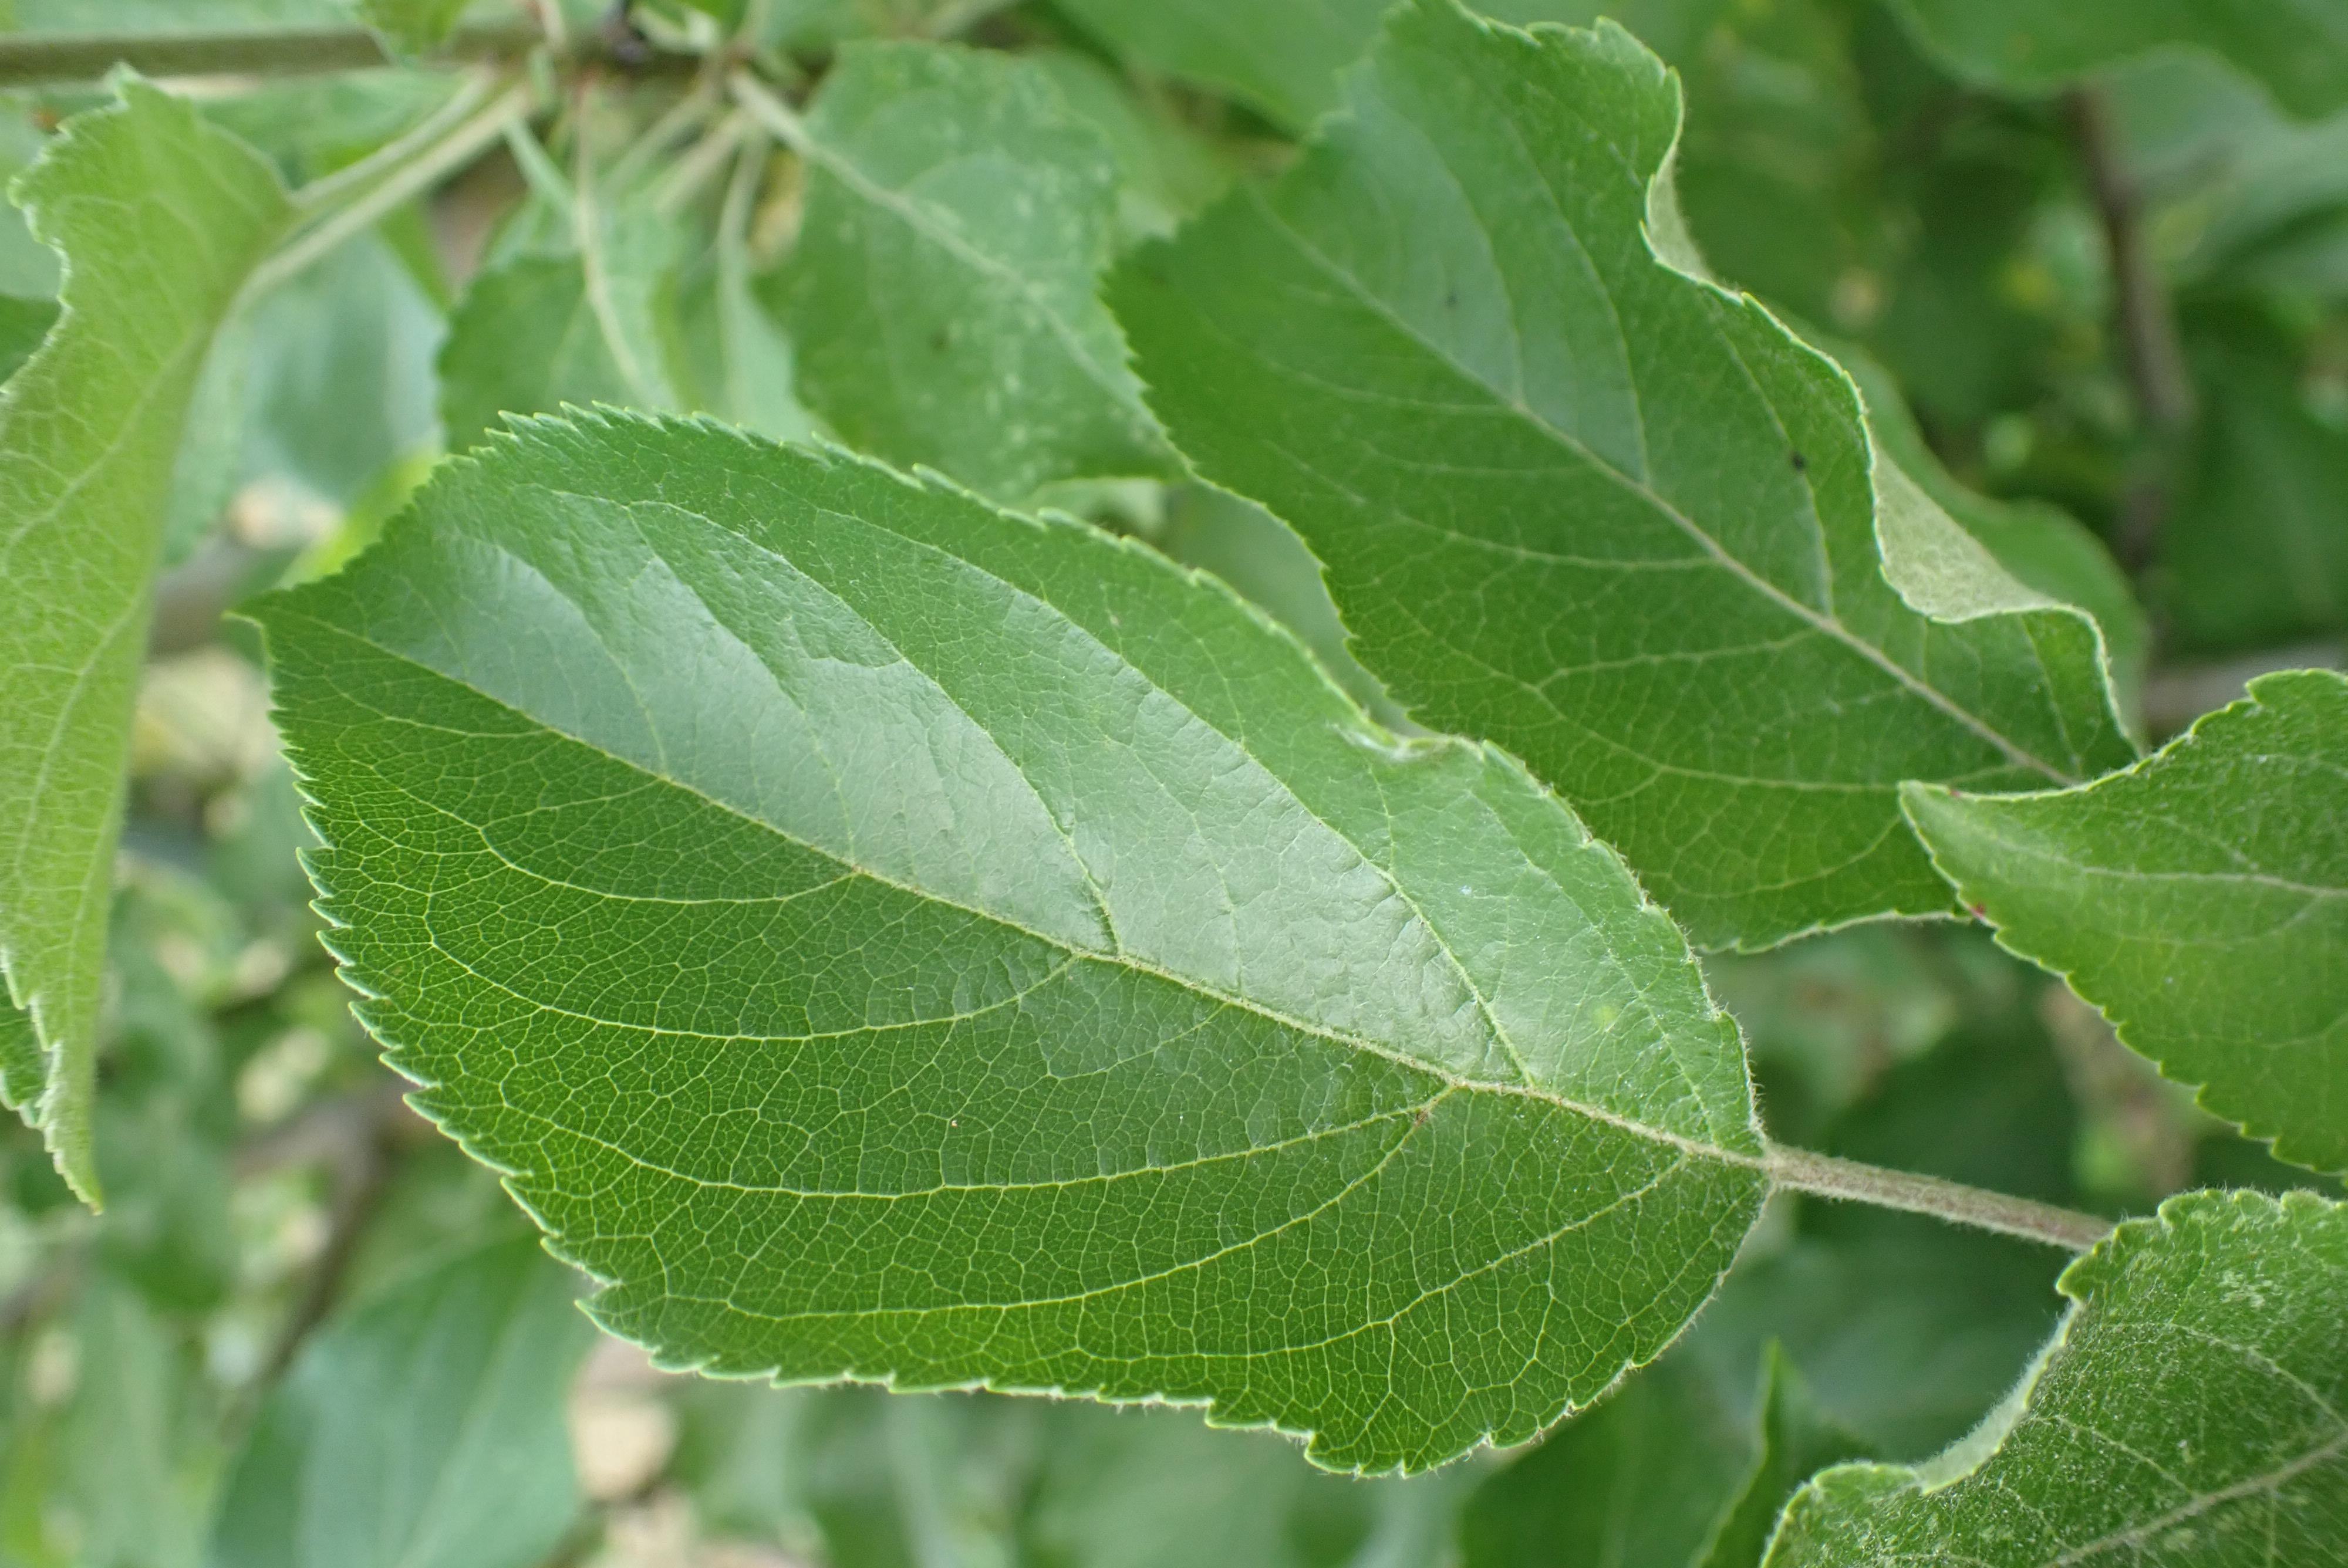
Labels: healthy